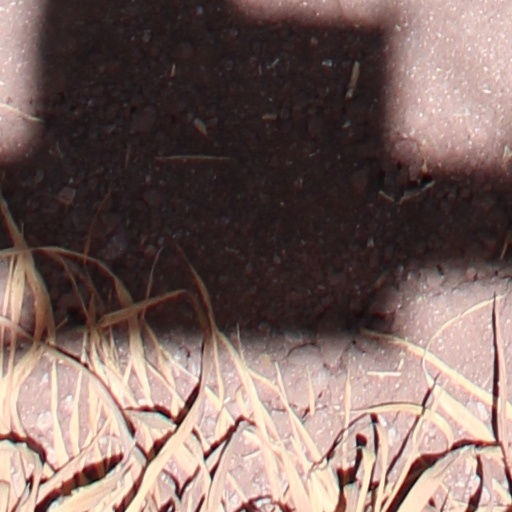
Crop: wheat